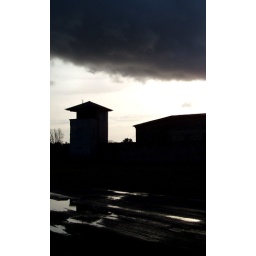
Dark cloud hovering over one of the many watch towers surrounding Sachsenhausen Concentration Camp, Germany. Very Eerie!